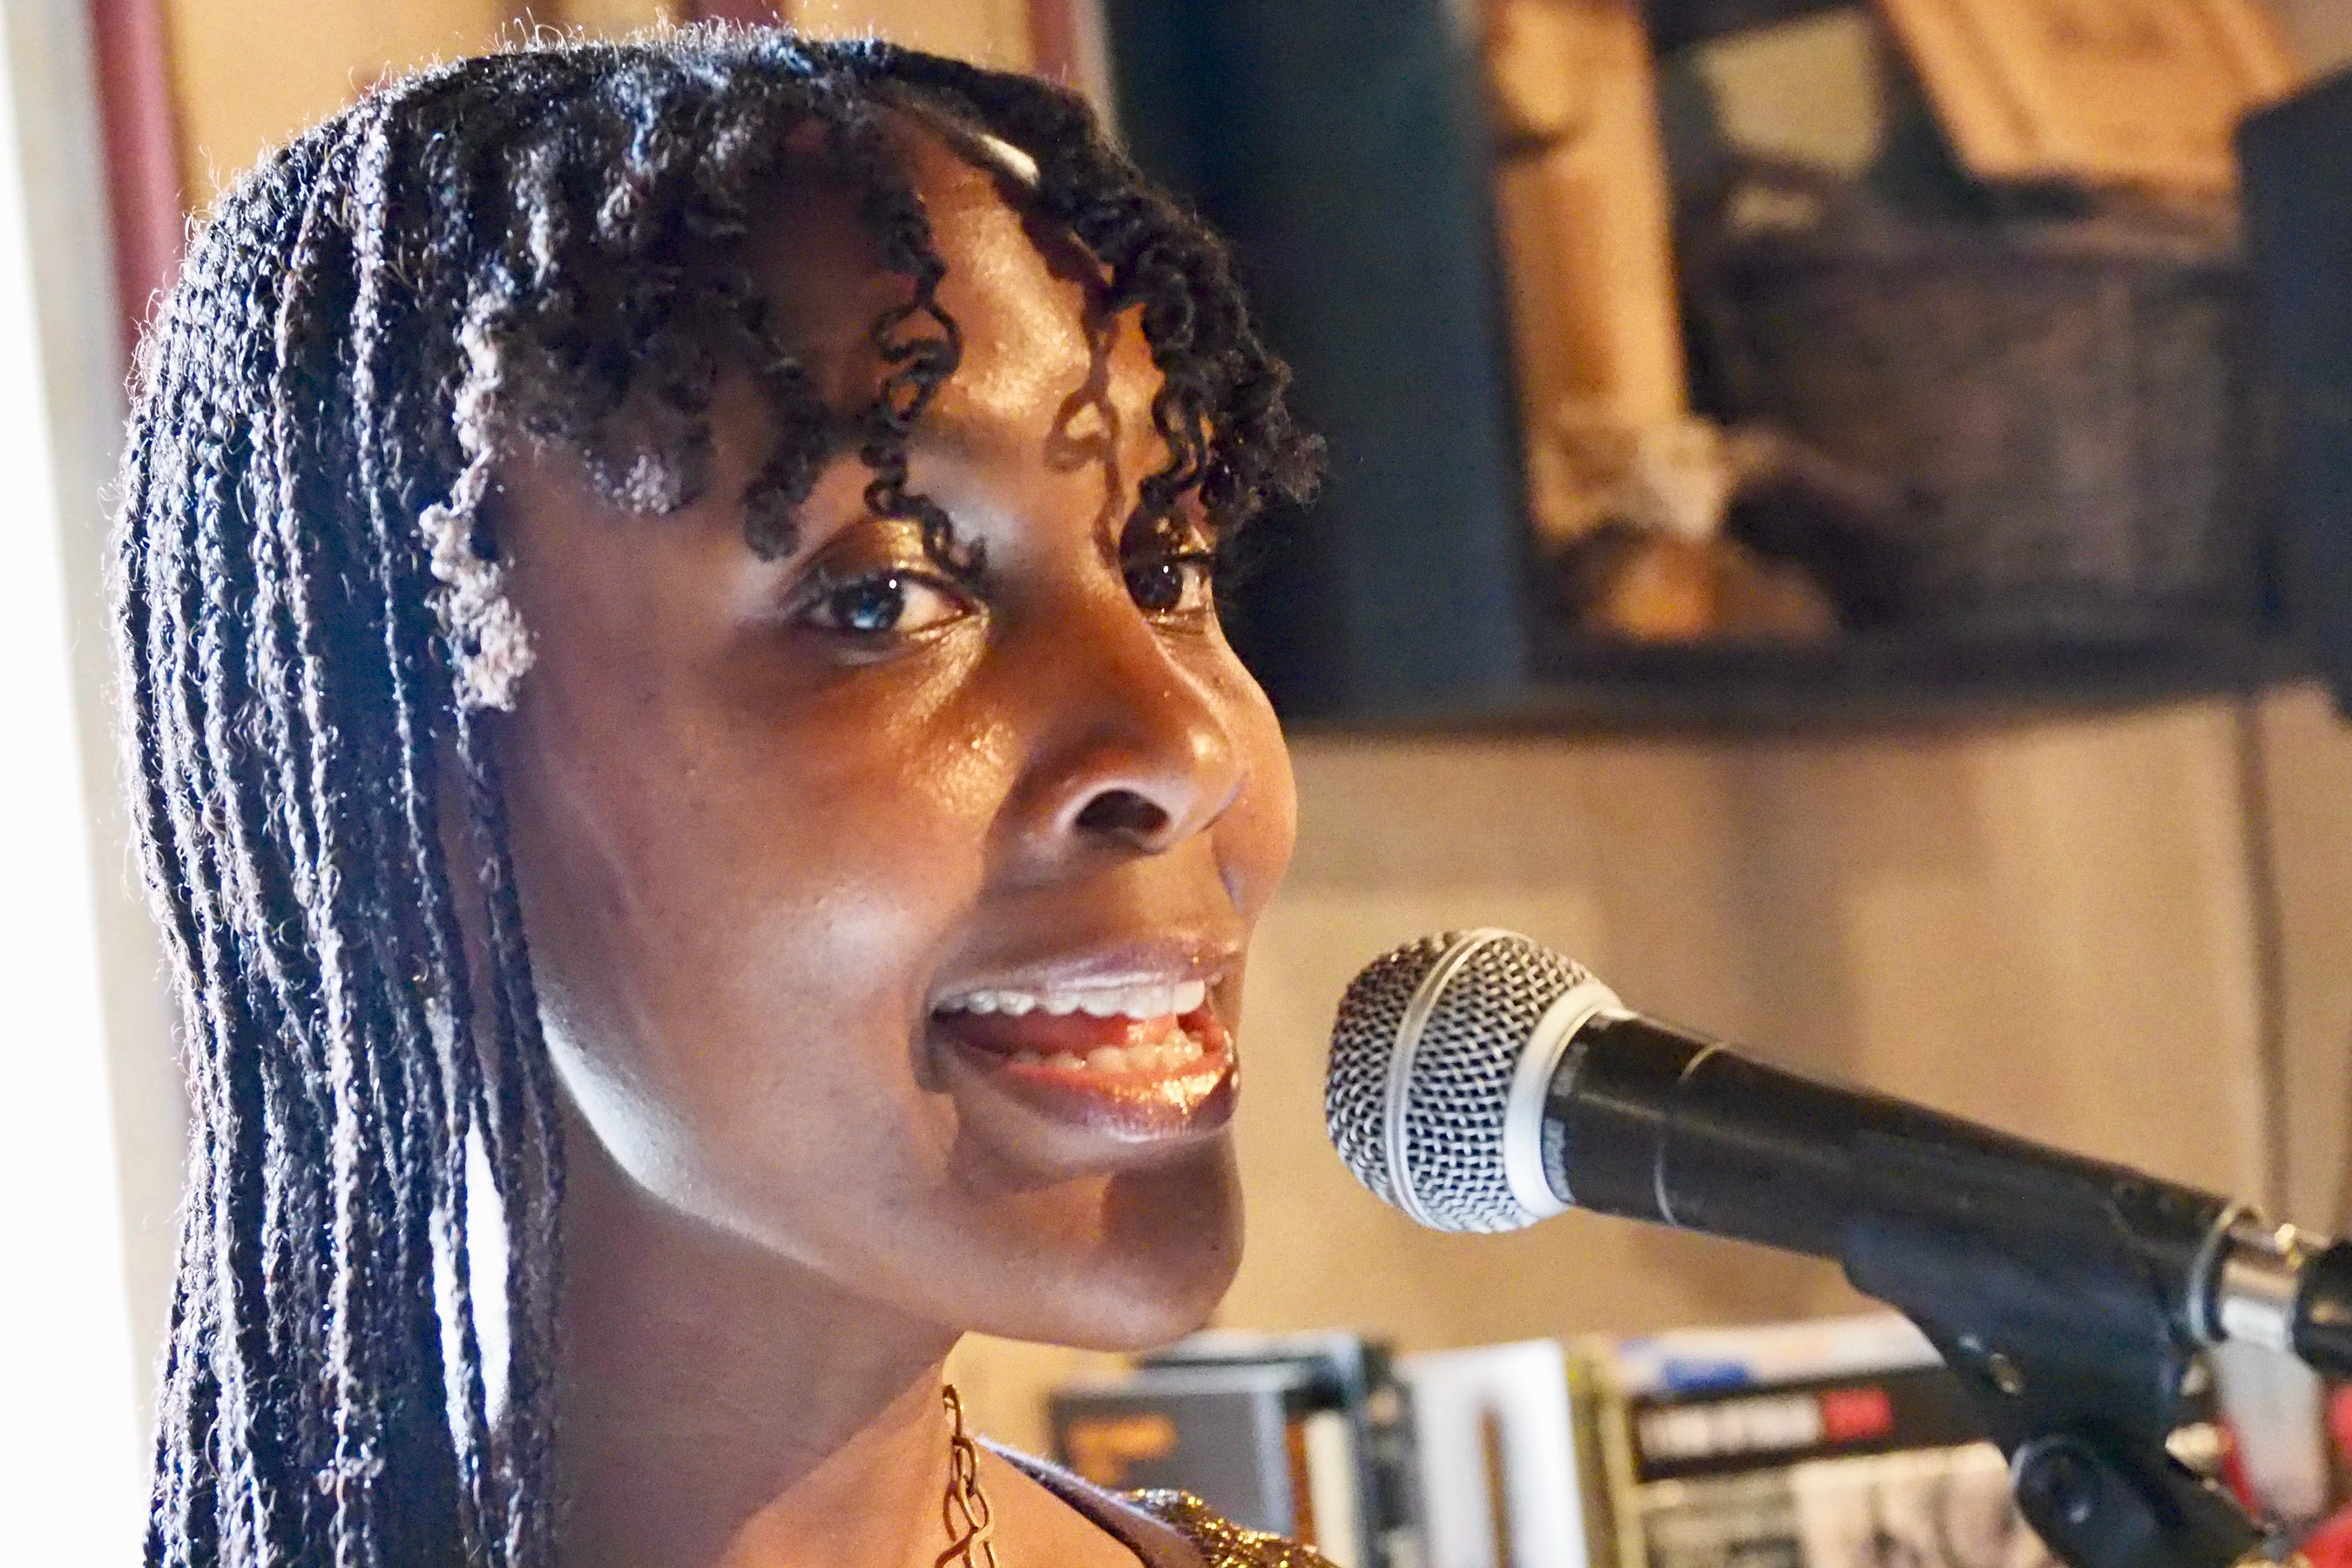
UmbriaJazz 2019, hair, microphone, singing, music artist, singer, audio equipment, hairstyle, jheri curl, song, black hair, music, performing arts, cornrows